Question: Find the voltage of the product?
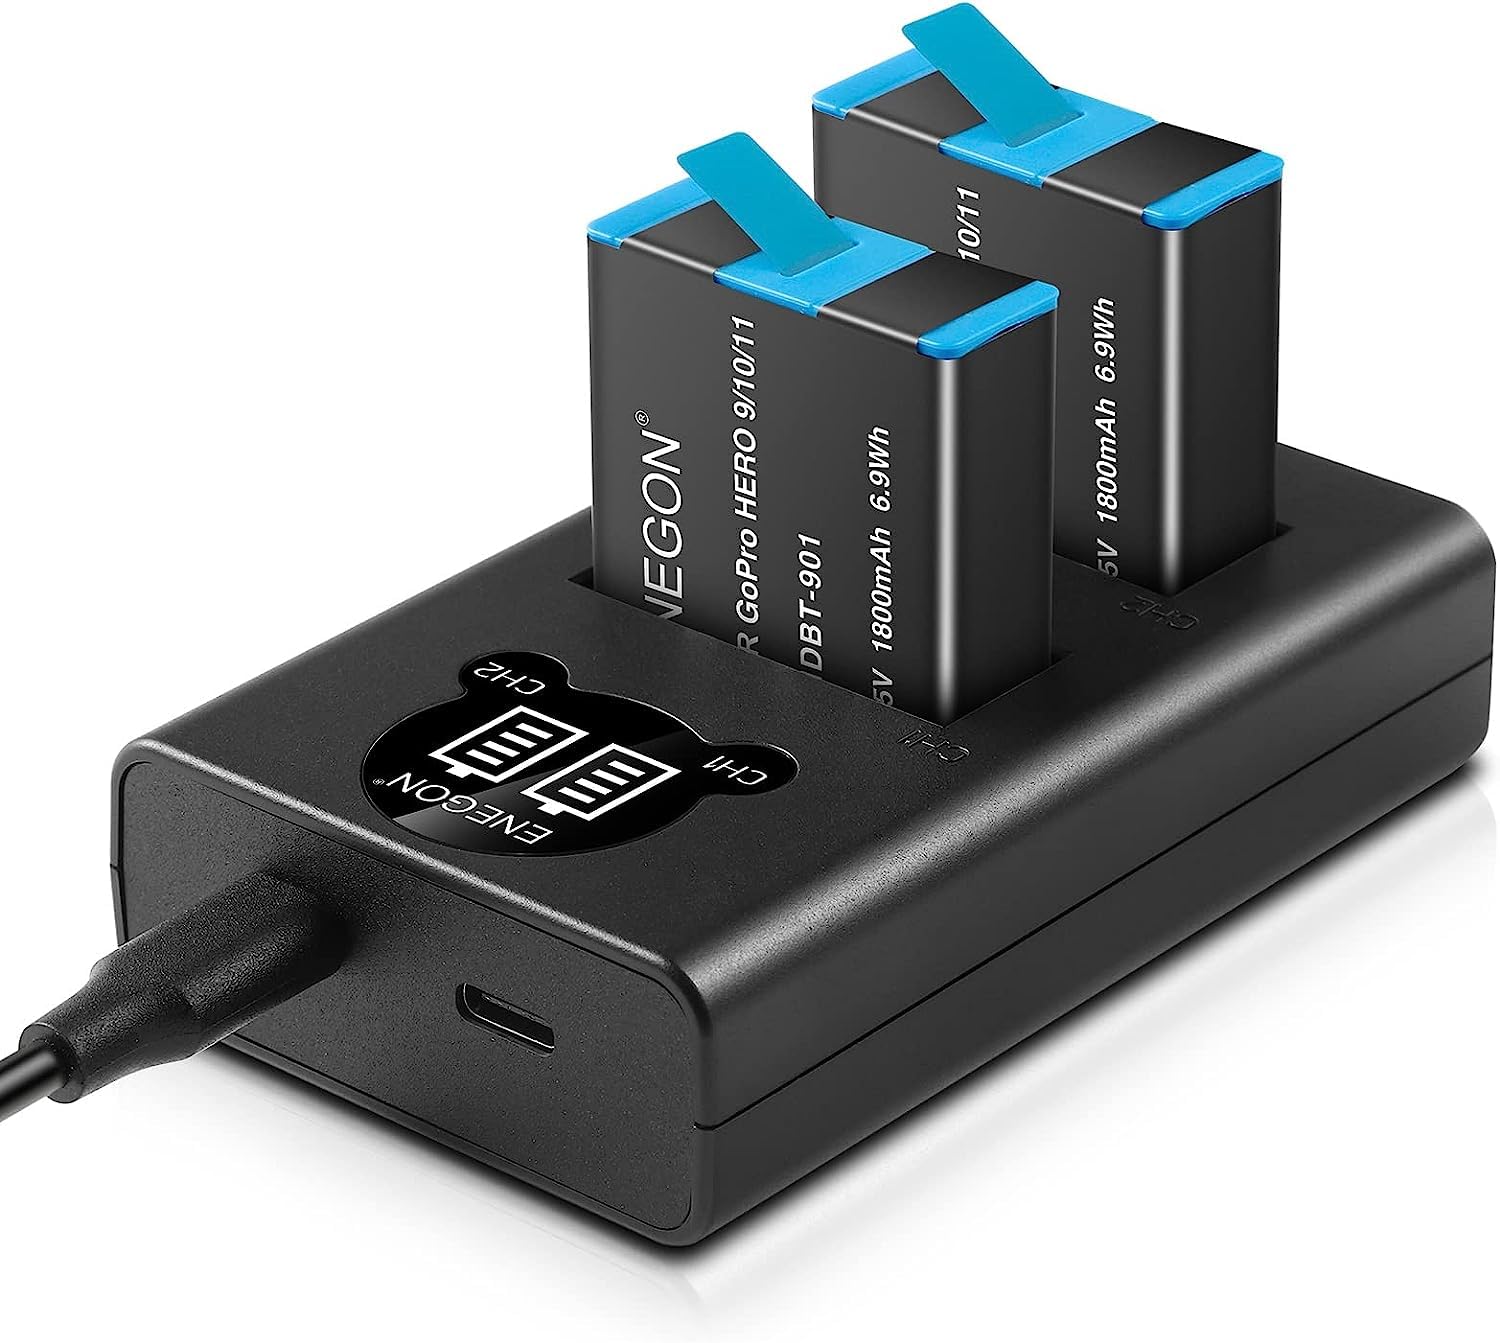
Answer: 5.0 volt